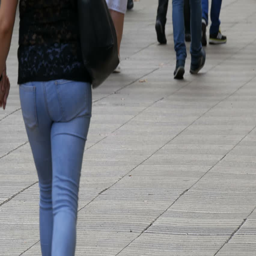
the footsteps of a crowd of people go on business in the metropolis .